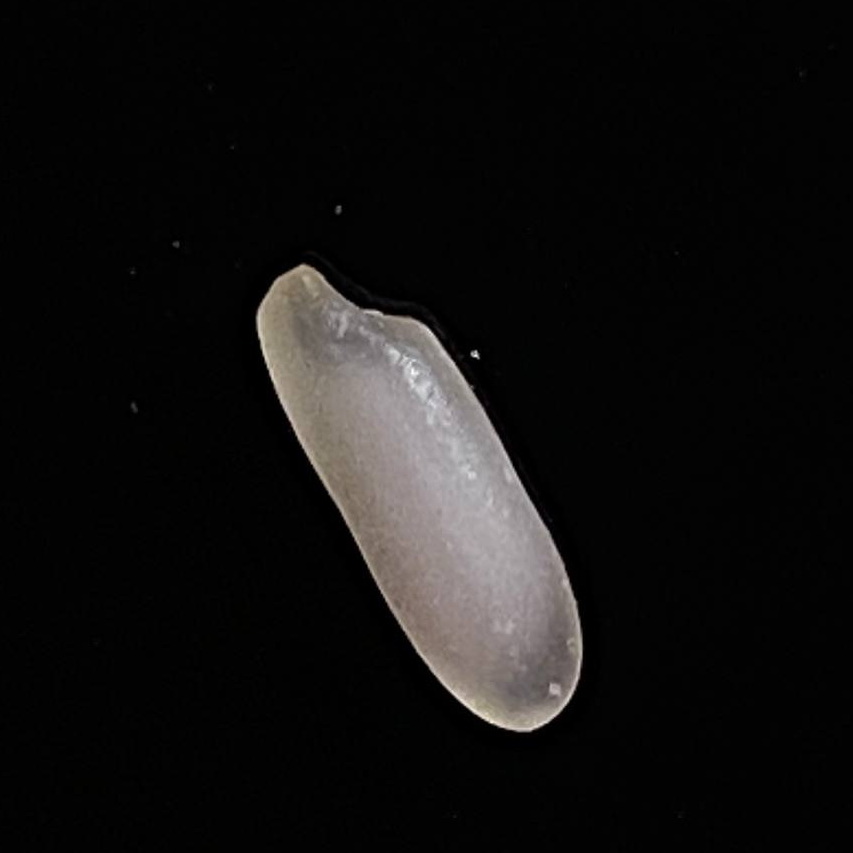
Rice variety: BR29